Münster Cathedral

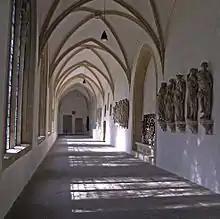
Cloister, north wing

In 1377 the first cathedral was demolished and the so-called "Alte Dom" or Old Cathedral (e) was built, as a replacement for the first cathedral, which had been used as a choir by the chapter of the Old (Ludgerus) cathedral. Like the modern cathedral, the Alte Dom was built in the gothic style.